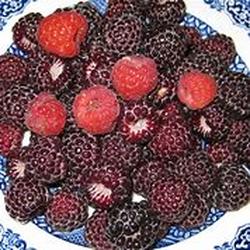
Label: Blackberry